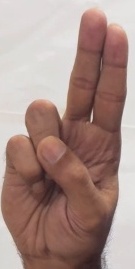
ASL sign: U